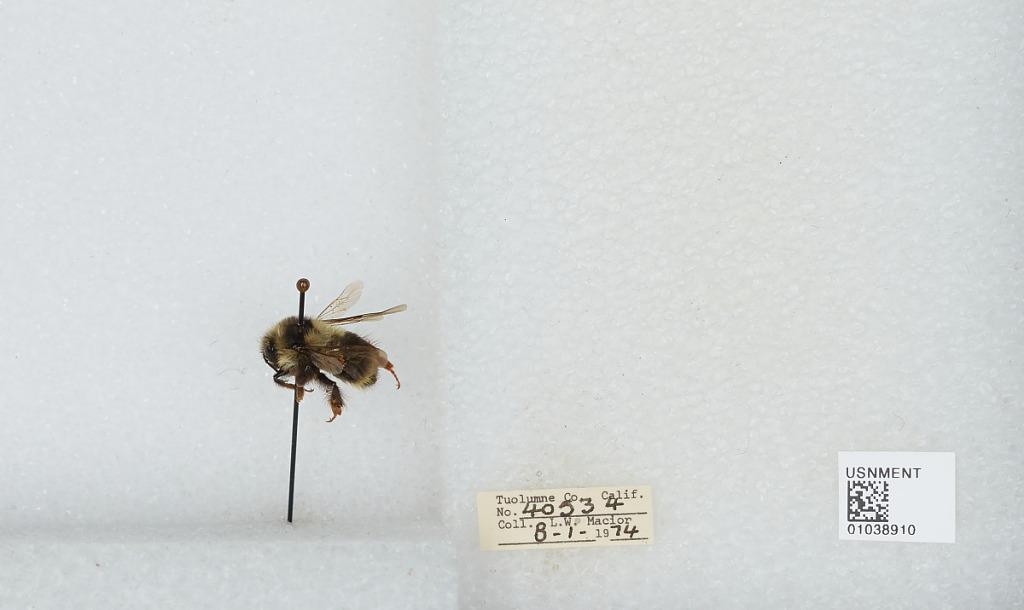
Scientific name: Bombus (Cullumanobombus) rufocinctus Cresson
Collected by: L. Macior
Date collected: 1974-8-1
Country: United States
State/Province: California
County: Tuolumne
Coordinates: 38.02, -119.93